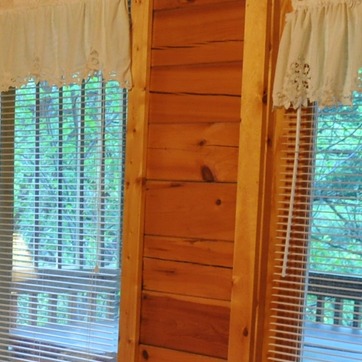
Material: wood